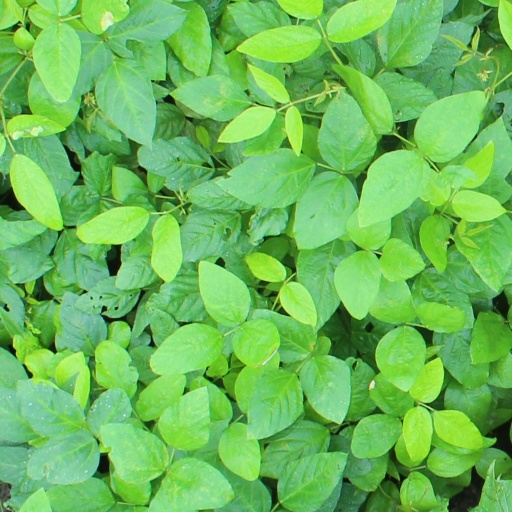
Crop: soybean